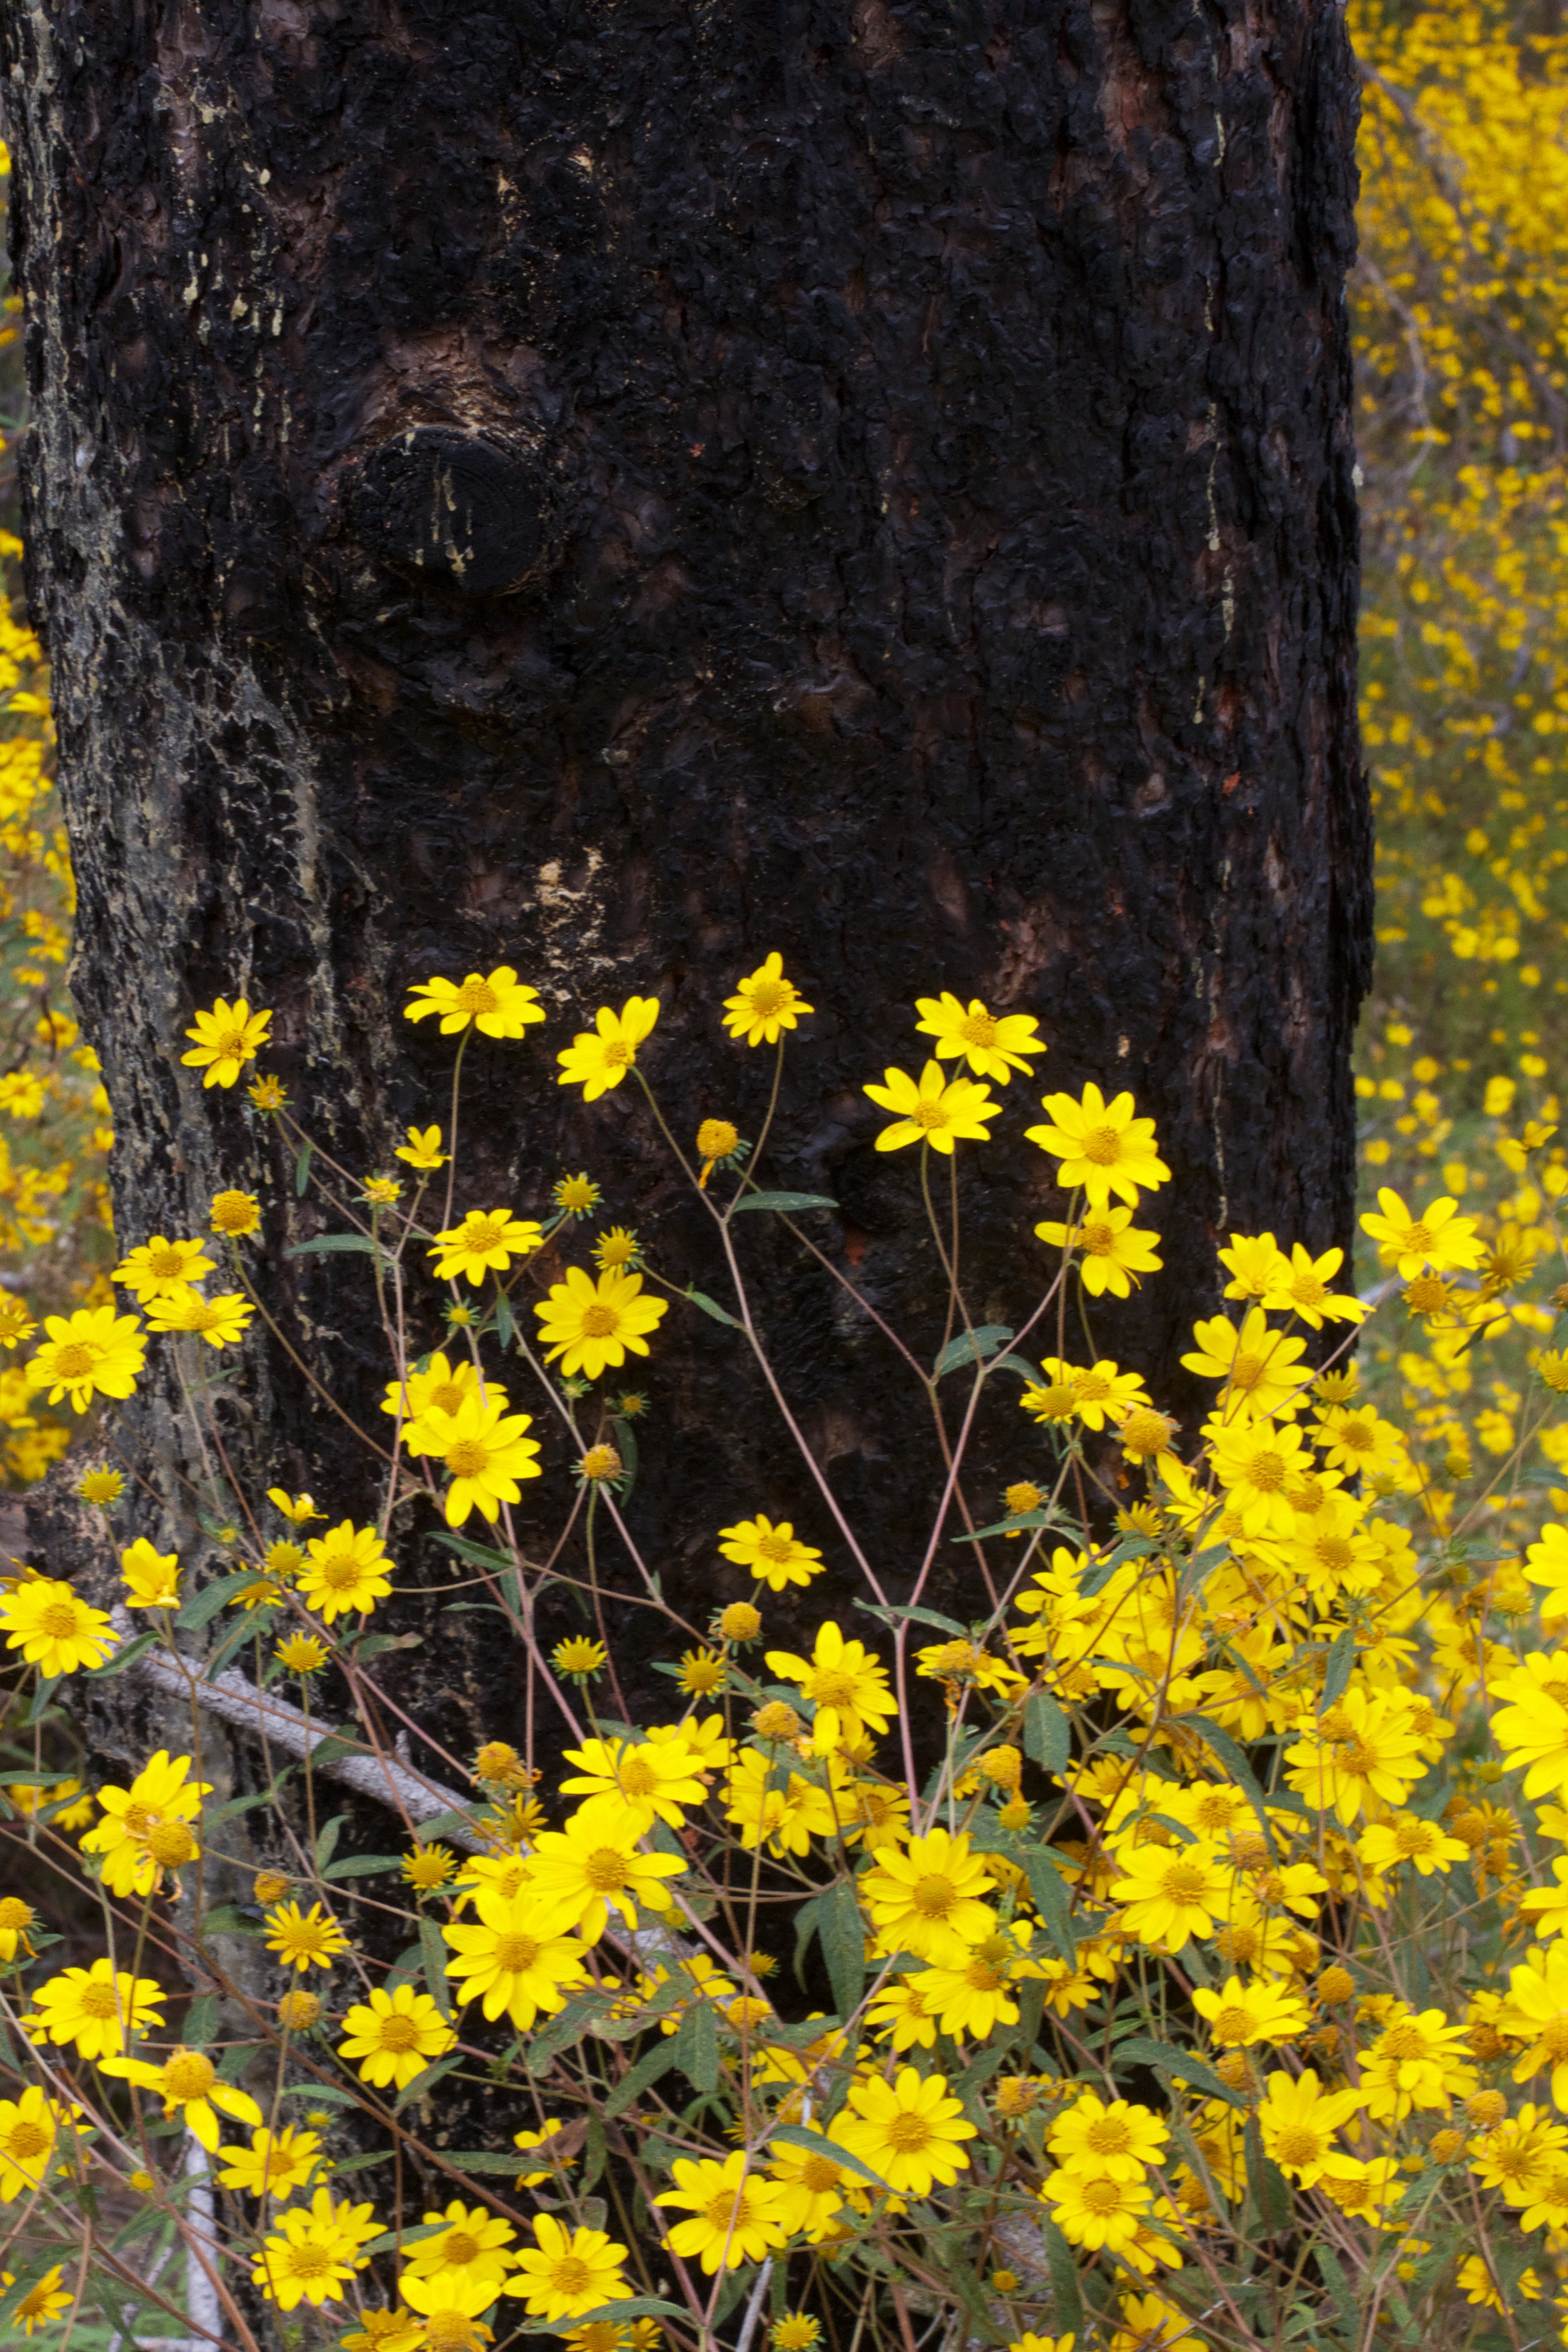
tree, nature, plant, meadow, sunlight, leaf, flower, autumn, botany, yellow, flora, season, wildflower, shrub, flowering plant, woody plant, land plant